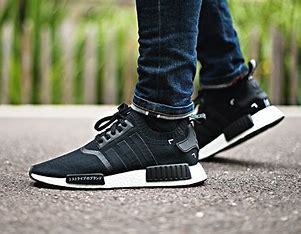
Brand: Adidas
Model: NMD_R1